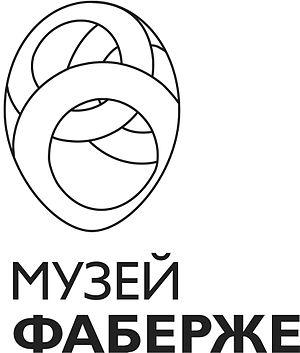
Le Musée Fabergé de Saint-Pétersbourg, en Russie, est un musée privé créé par Viktor Vekselberg et sa fondation afin de rapatrier des objets perdus de haute valeur culturelle en Russie. Le musée se trouve dans le centre de Saint-Pétersbourg au sein du Palais Chouvalov situé sur les rives de la Fontanka. La collection du musée contient plus de 4 000 œuvres d'arts décoratifs et de beaux-arts, y compris des objets en or, de l'argenterie, des tableaux, des porcelaines et des bronzes. Un des points forts de la collection du musée est le groupe de neuf œufs de Pâques Impériaux créé par Fabergé pour les deux derniers Tsars de Russie.